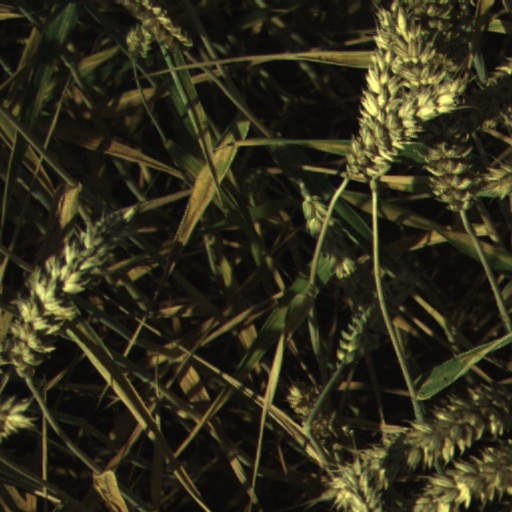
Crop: wheat